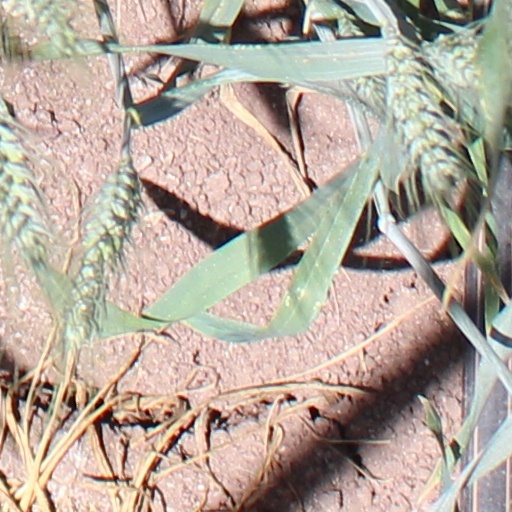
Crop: wheat